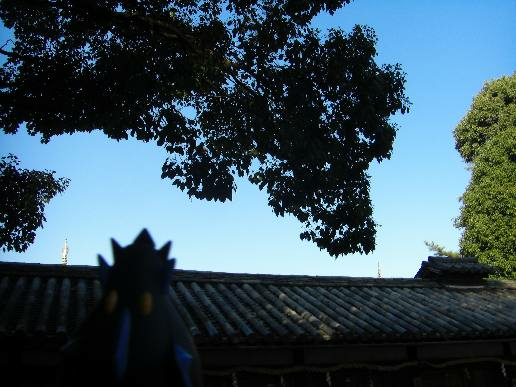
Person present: No